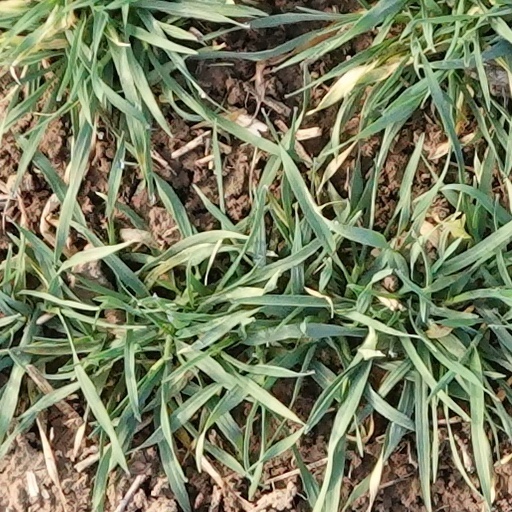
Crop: wheat